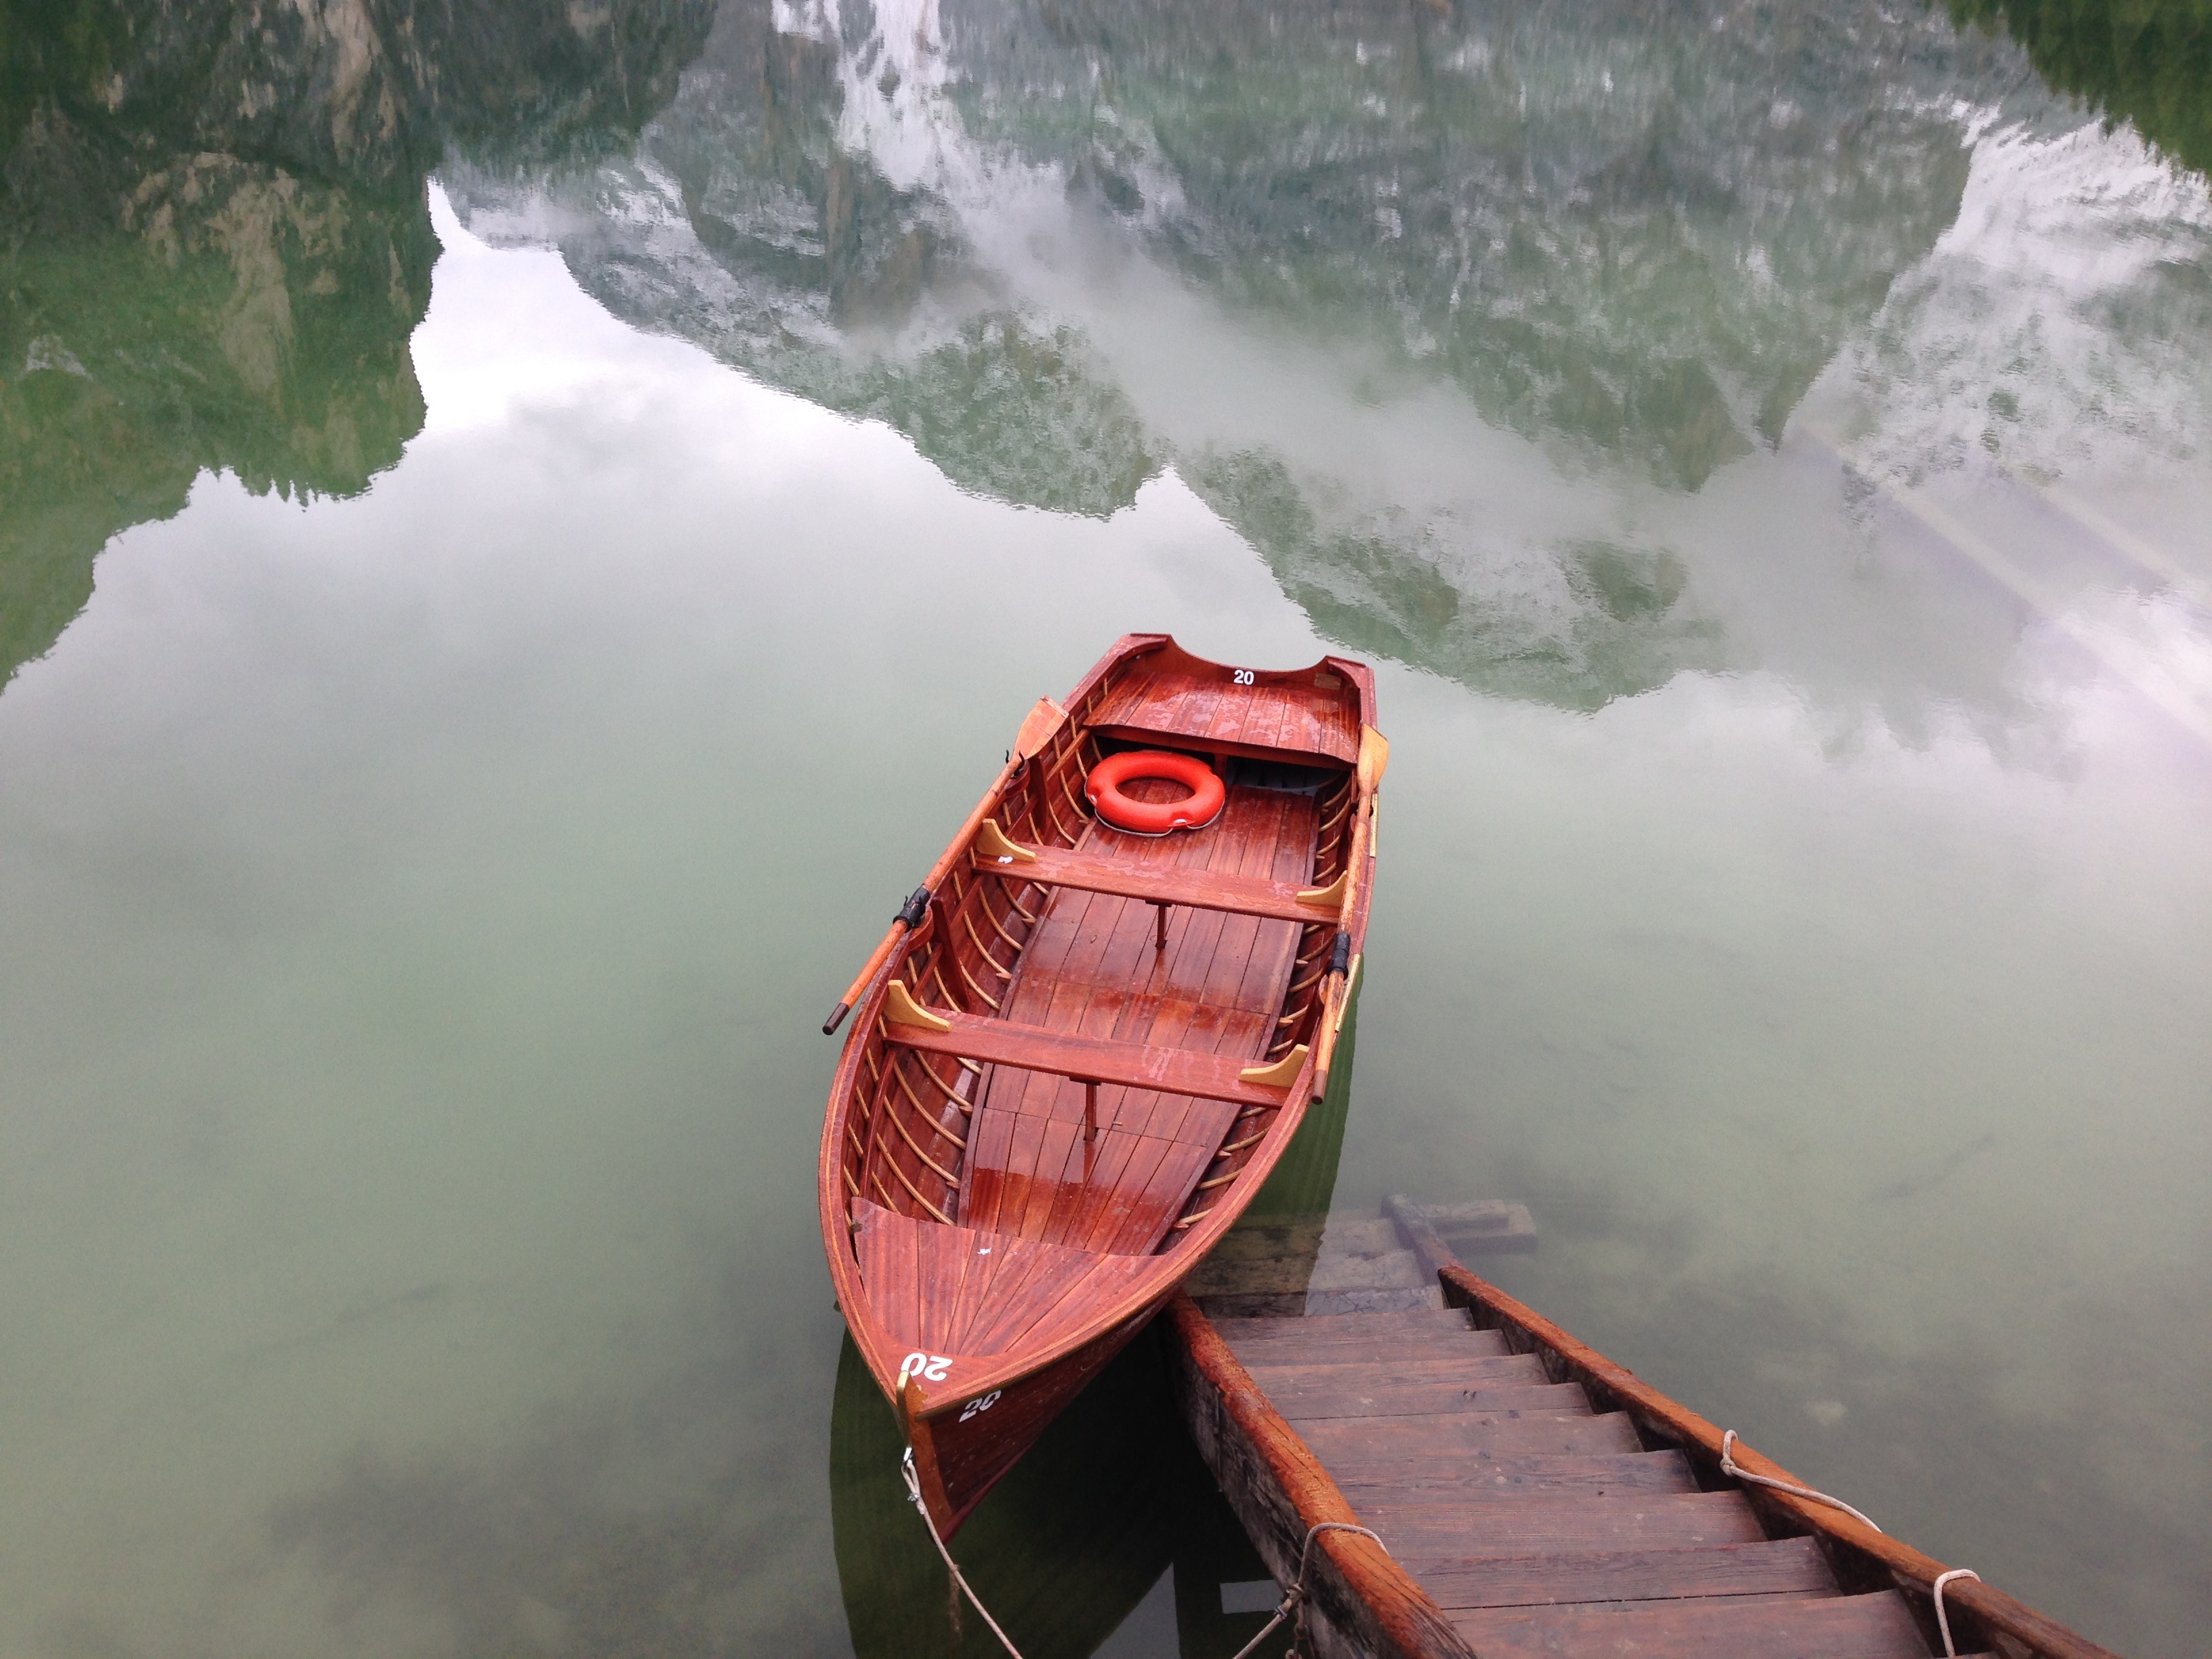
sea, water, wood, boat, river, canoe, reflection, vehicle, fjord, extreme sport, body of water, boating, mountains, reflections, watercraft, dolomites, south tyrol, sky water, lake braies, watercraft rowing